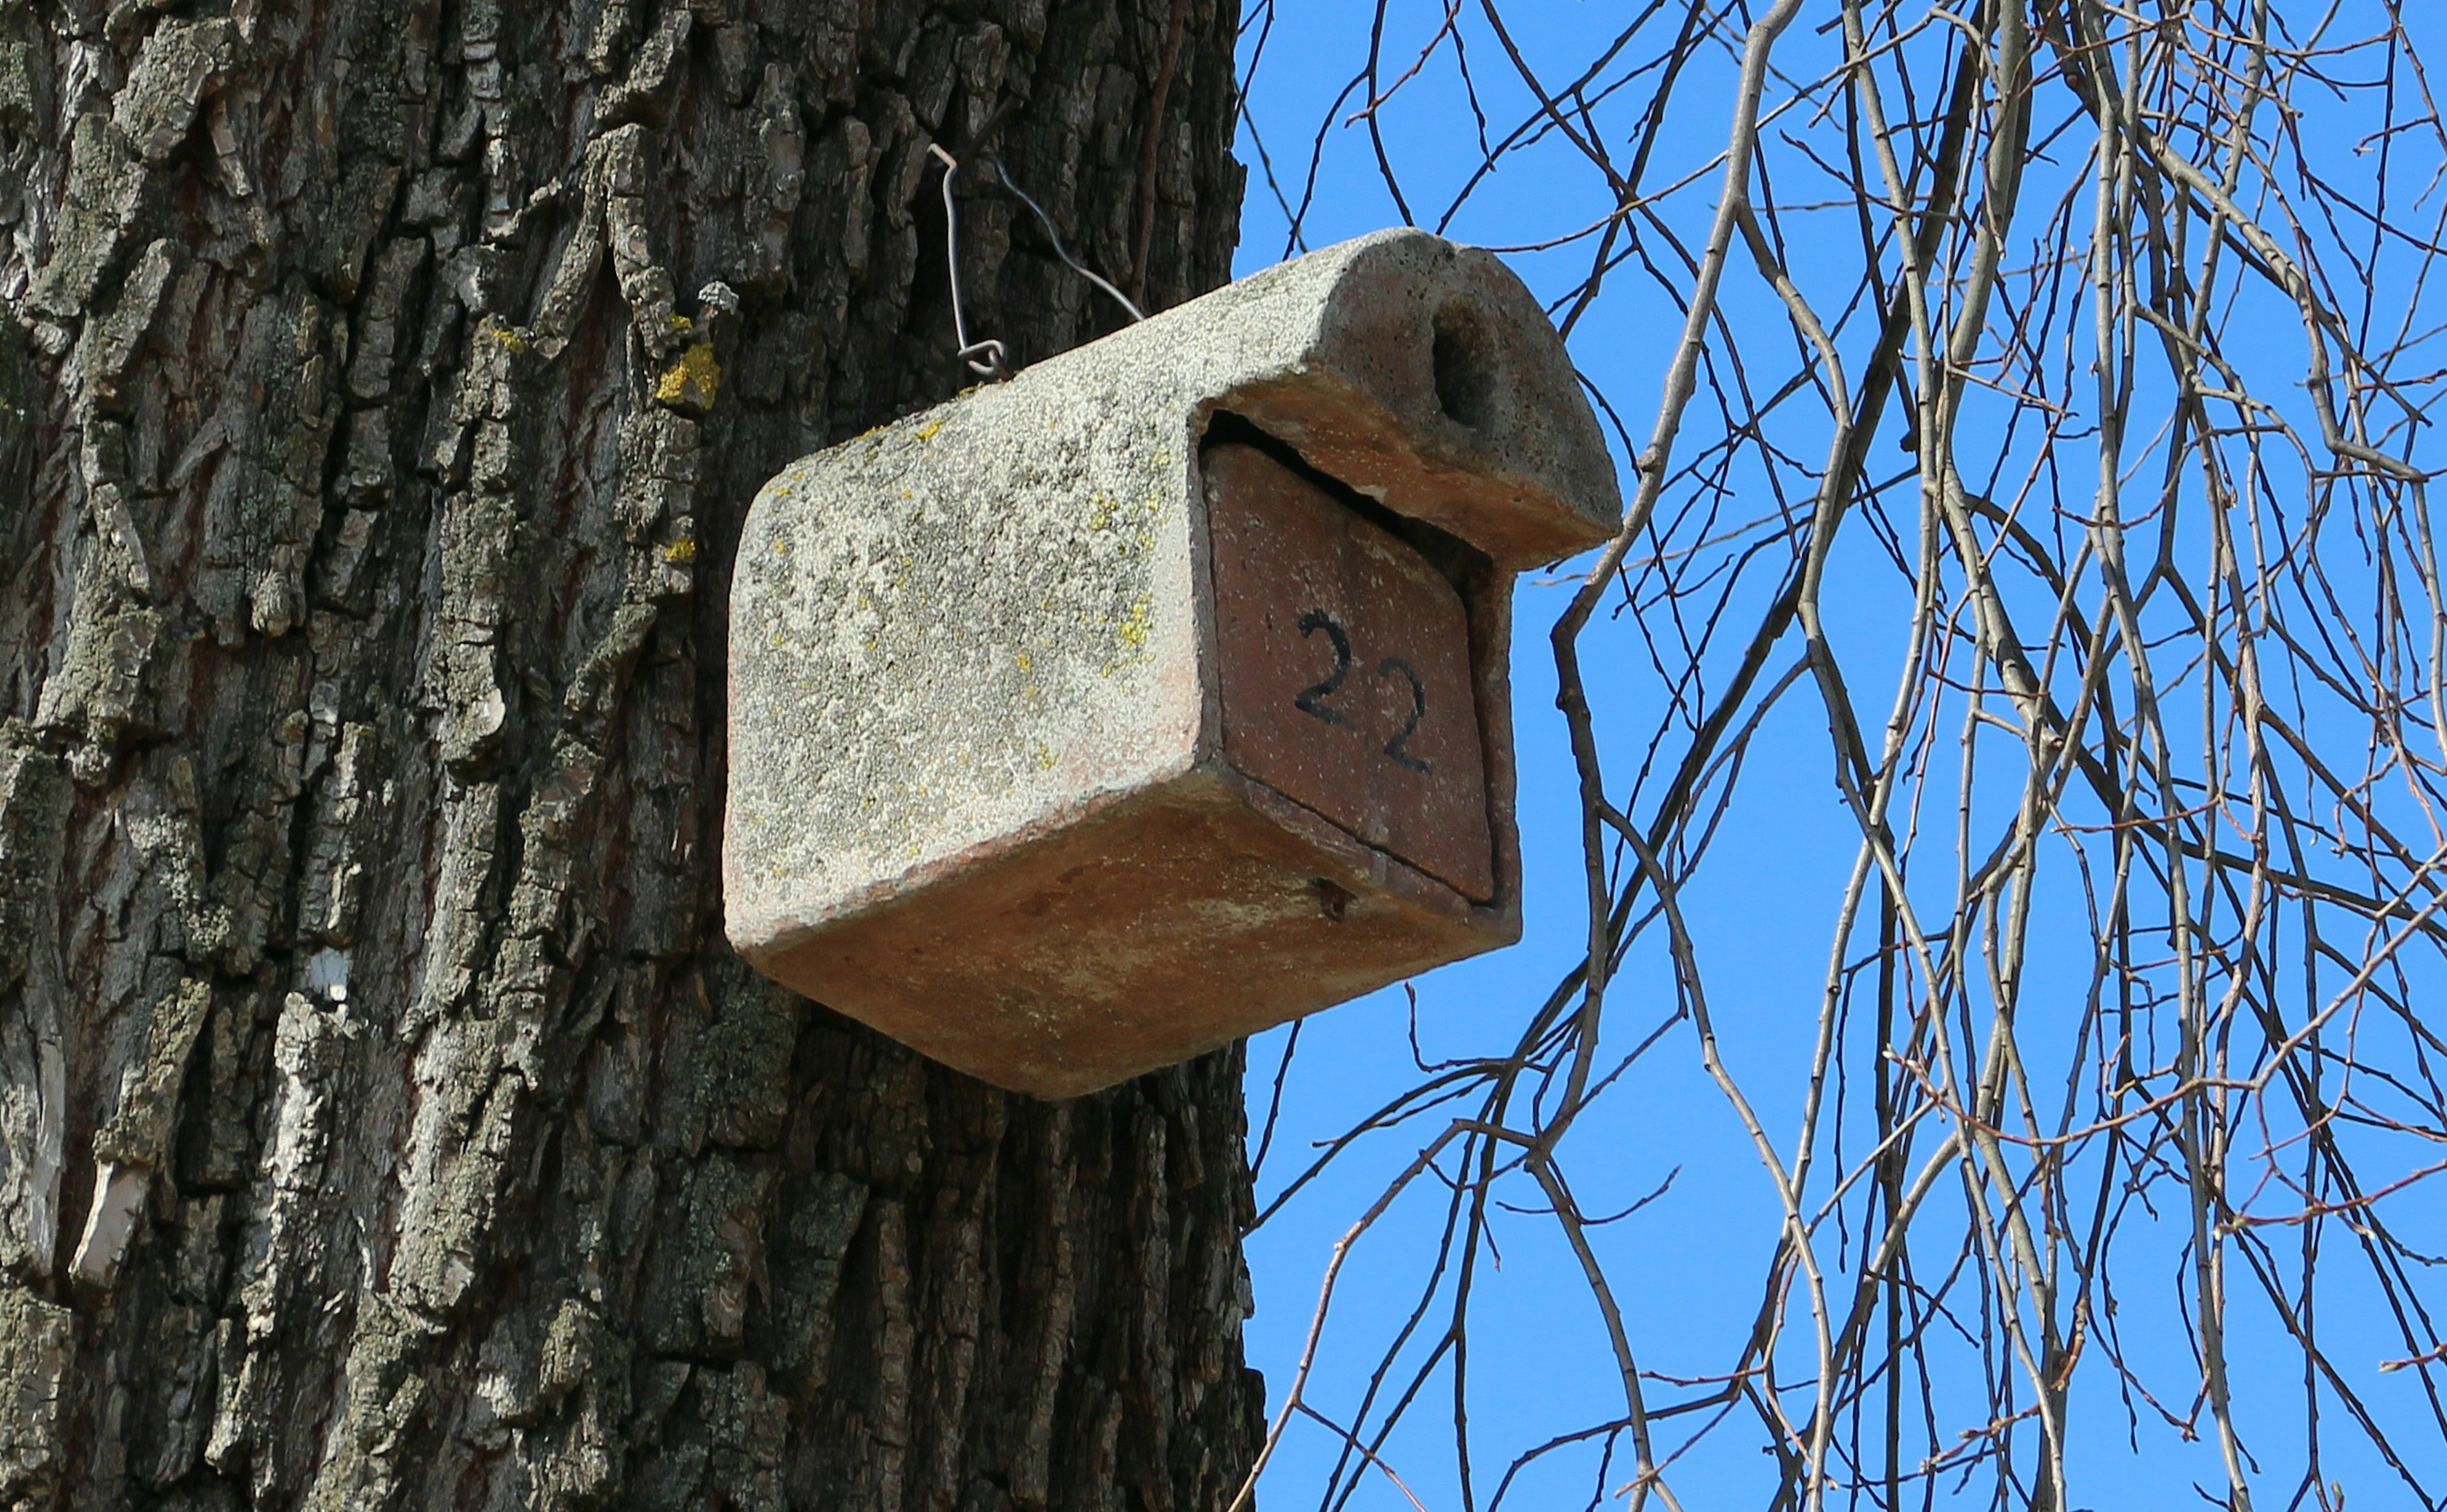
tree, branch, winter, bird, wood, wildlife, fauna, birdhouse, aviary, bird feeder, nesting place, einflugloch, nesting help, animal welfare, perching bird